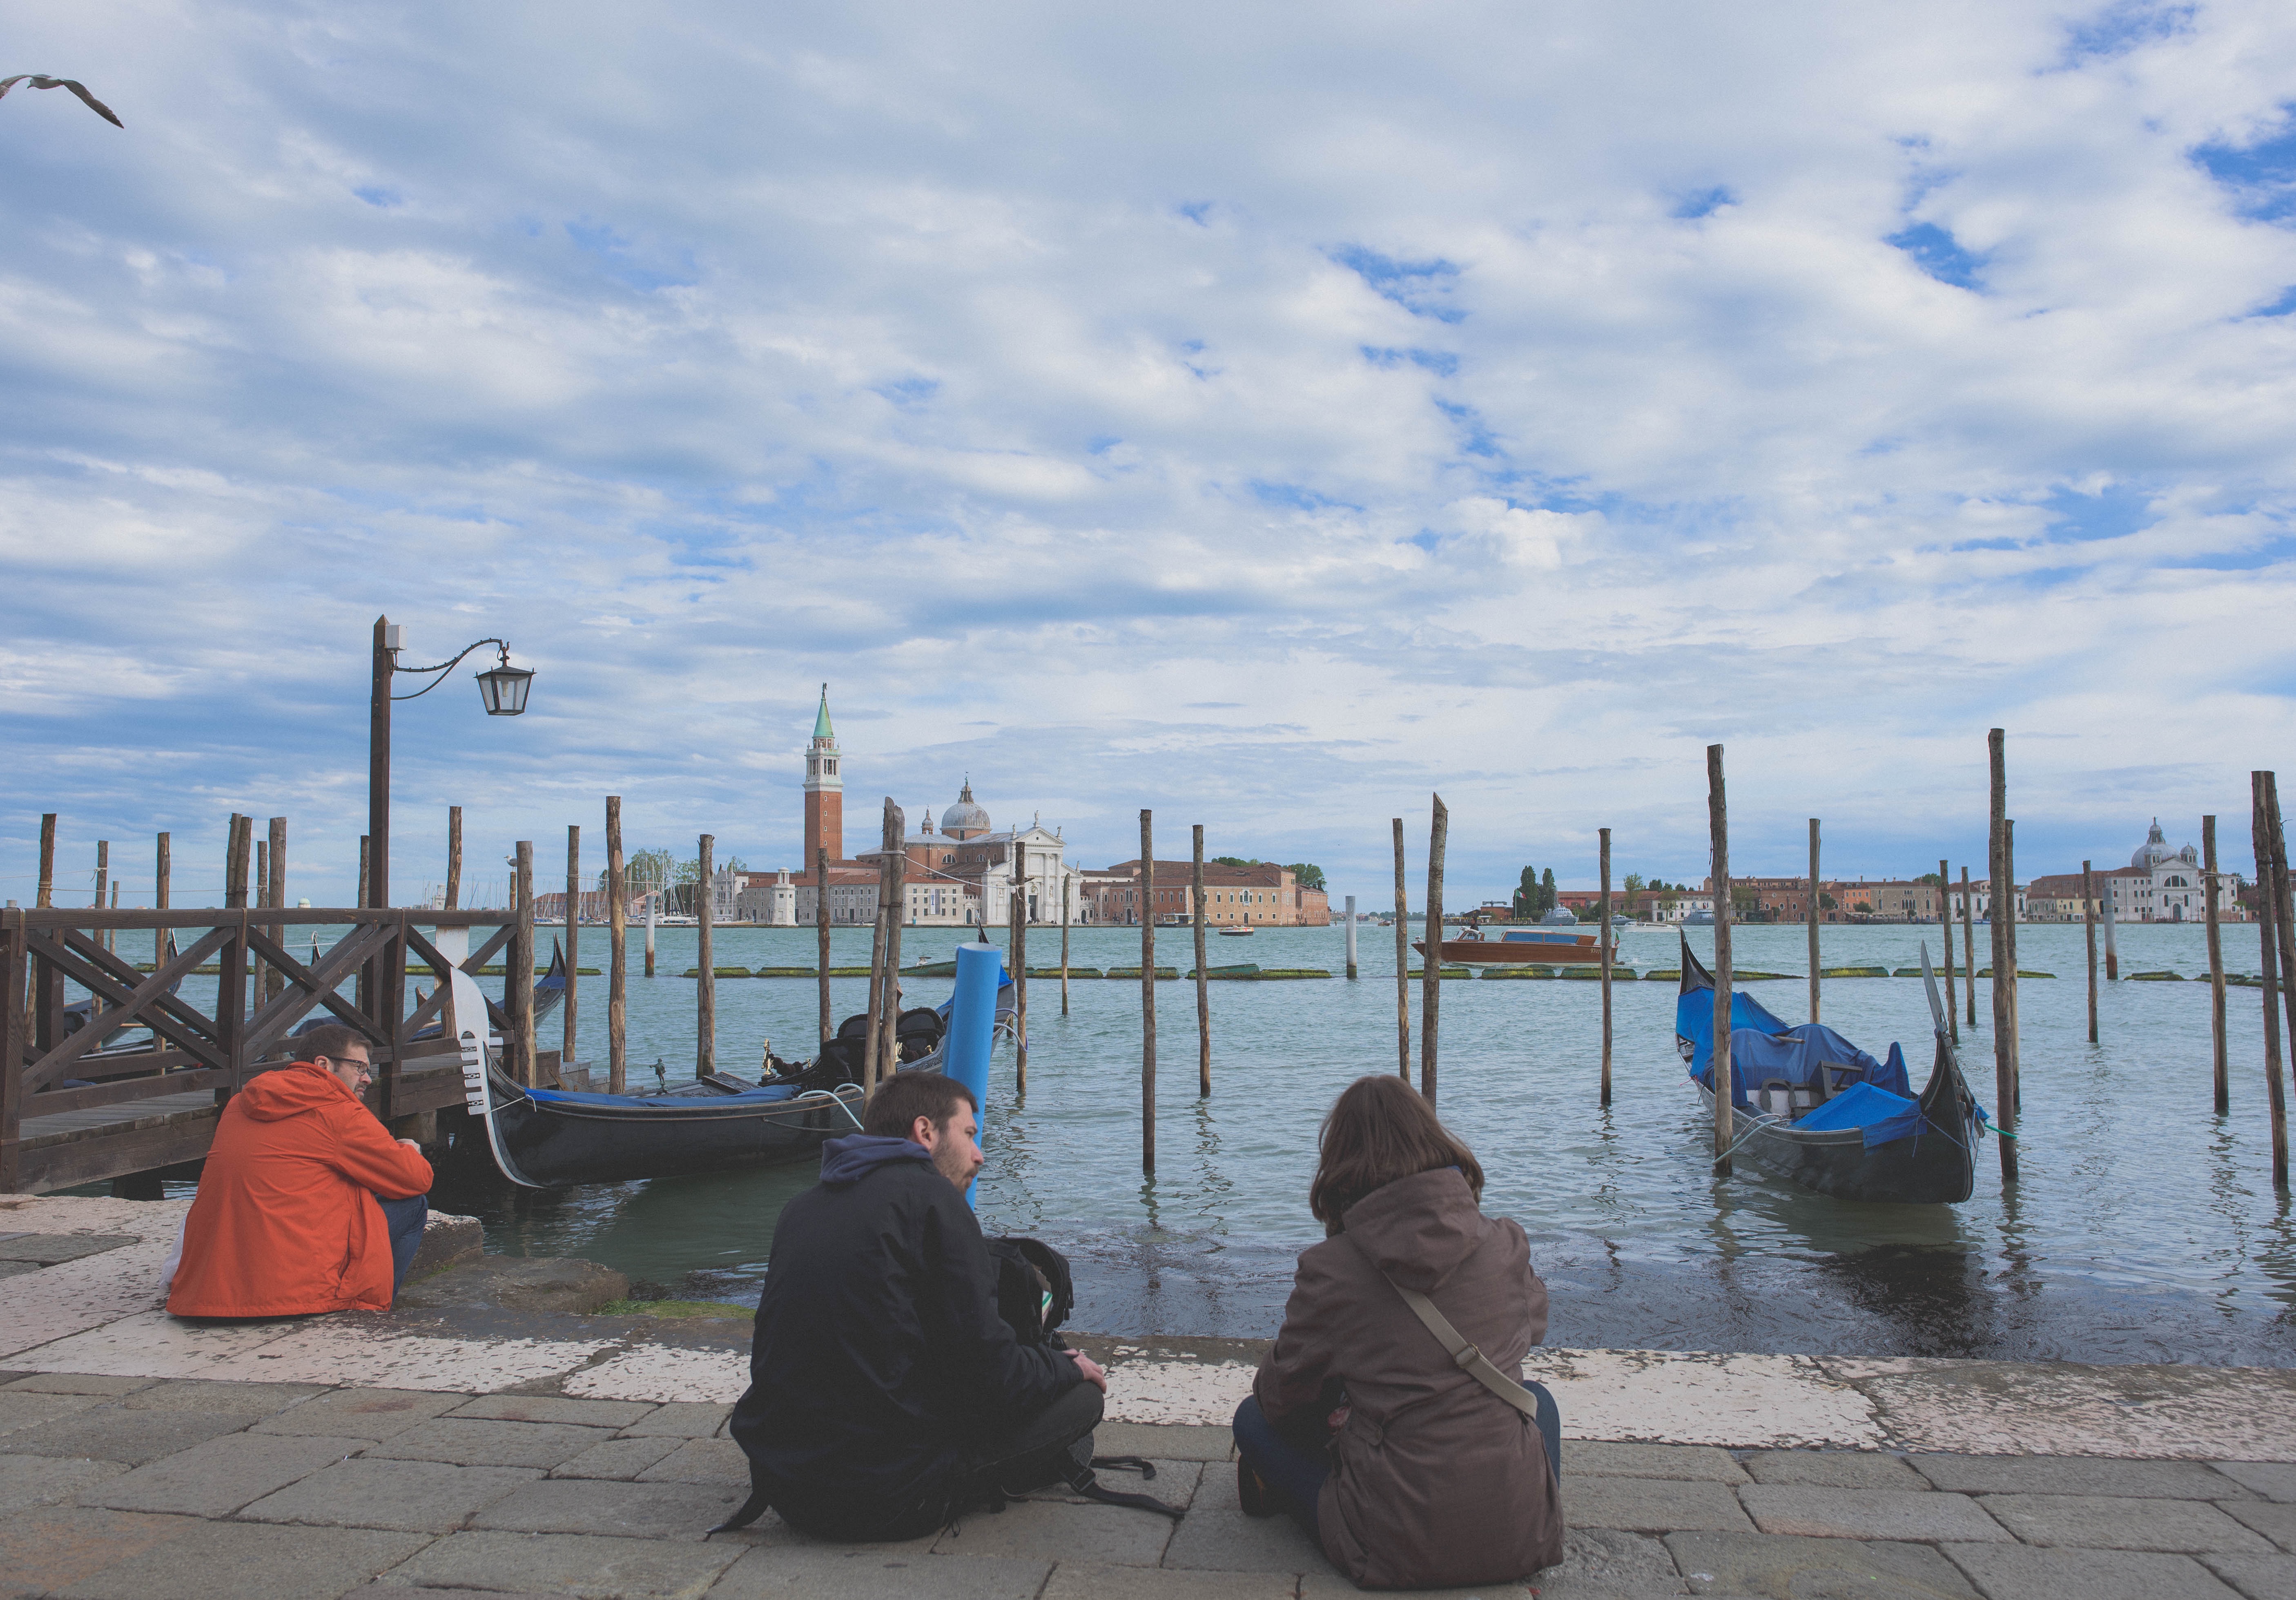
beach, sea, coast, sand, dock, boat, shore, vacation, vehicle, bay, boating